The Aquabats! Super Show!

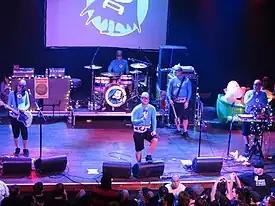
The Aquabats appear as their fictional stage characters in "Super Show!".

"The Aquabats! Super Show!" stars and is based upon fictionalized versions of the then-current (since 2006) line-up of the California comedy rock band The Aquabats. Adapting the backstory the band has used for the entirety of their professional career, "Super Show!" depicts The Aquabats as a group of bumbling, out-of-shape superheroes on a self-appointed mission to fight the forces of evil, presented in both live-action and animated segments. The five members of The Aquabats are: